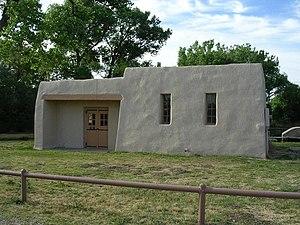
Station de pompage à Rattlesnake Springs - dans le quartier du district historique de Rattlesnake Springs du parc national de Carlsbad Caverns, comté d'Eddy, Nouveau-Mexique
Rattlesnake Springs est une localité du comté d'Eddy, dans le Nouveau-Mexique, aux États-Unis. Partie du parc national des grottes de Carlsbad, elle est elle-même inscrite au Registre national des lieux historiques depuis le 14 juillet 1988.